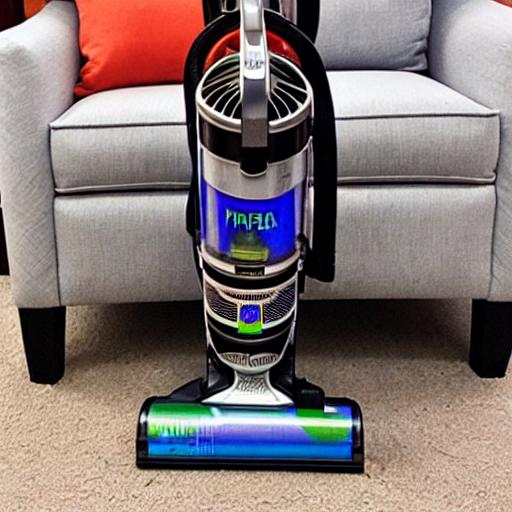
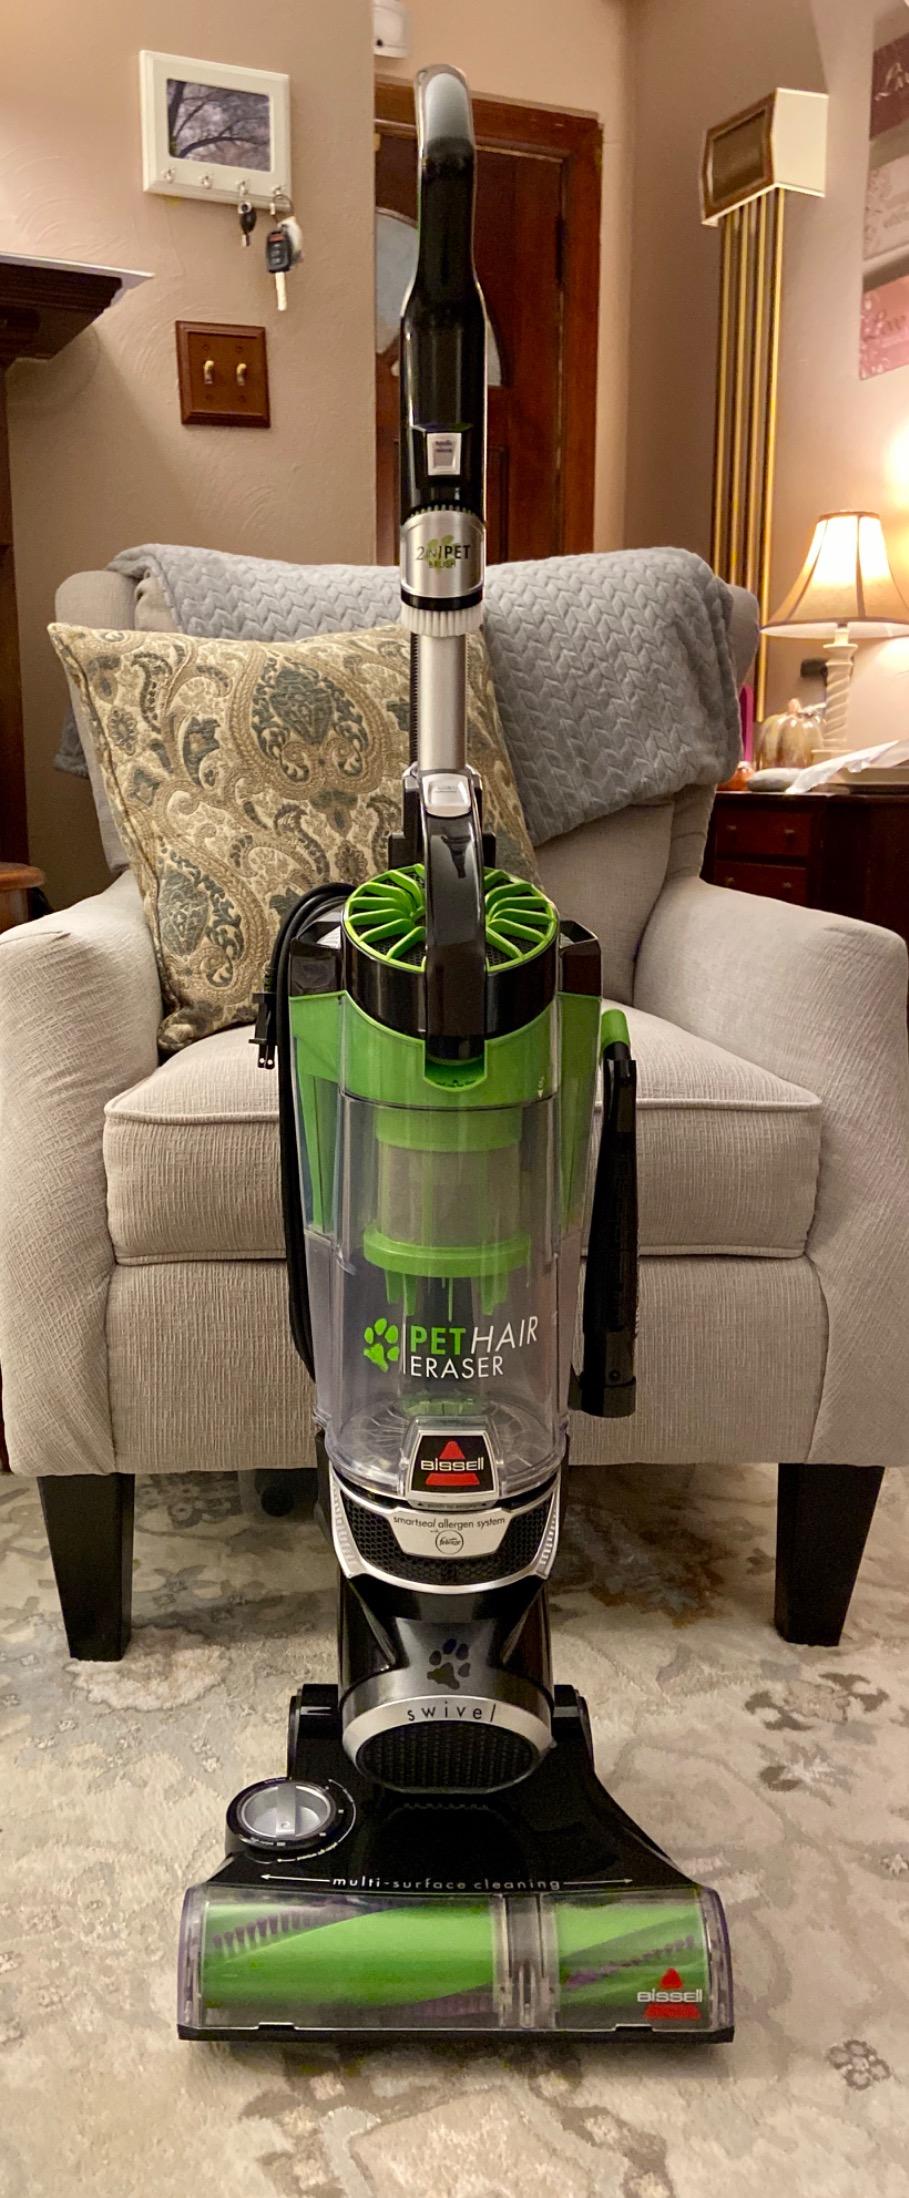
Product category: items_vacuum
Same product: no